Nathaniel Hurd

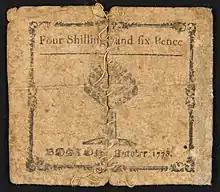
The pine tree on this 1778 Massachusetts currency was engraved by Hurd. The is the verso (back) side of the bill, which was printed by Thomas Fleet. The recto (front) was engraved and printed by Paul Revere and signed by Thomas Dawes. This bill was repaired by sewing with white thread

Hurd's father was Jacob Hurd, a leading Boston silversmith, whose works are in the collections of the Peabody Essex Museum, Cleveland Museum of Art, Strawbery Banke Museum, and the Museum of Fine Arts, Boston. Jacob Hurd married a daughter of John Mason (of Kingston, Jamaica who died in 1758).